Very-long-chain acyl-CoA dehydrogenase

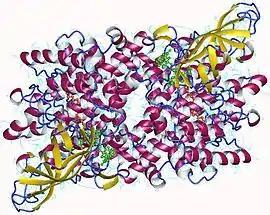
Very long chain acyl-CoA dehydrogenase dimer, Human

Very-long-chain acyl-CoA dehydrogenase ("ACADVL (gene).") is an enzyme with systematic name "very-long-chain acyl-CoA:electron-transfer flavoprotein 2,3-oxidoreductase". This enzyme catalyses the following chemical reaction